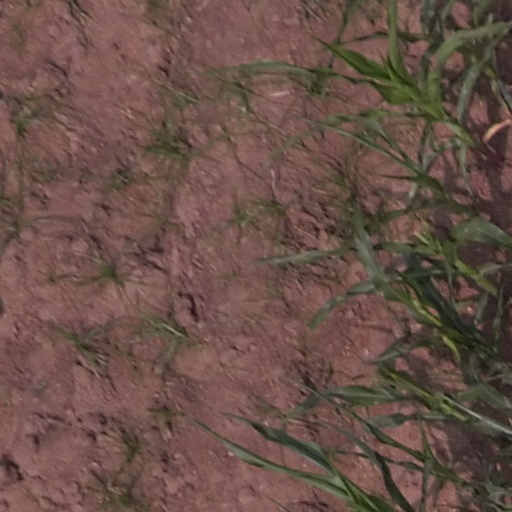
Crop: maize; corn